Barksdale Global Power Museum

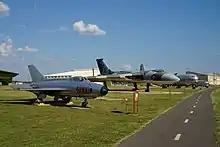
Part of the museum's collection, including a Mikoyan-Gurevich MiG-21F, an Avro Vulcan B.2, a Boeing KC-97G/L Stratofreighter, and a Boeing B-29 Superfortress

The Barksdale Global Power Museum (formerly, the 8th Air Force Museum) is an aviation museum run by the United States Air Force on Barksdale Air Force Base near Bossier City, Louisiana. Hosted by the 2nd Bomb Wing, it maintains a large collection of military aircraft and historical artifacts that illuminate the early days of United States military aviation, the Barksdale base, and the formations of the 2nd Bomb Wing and the 8th Air Force.